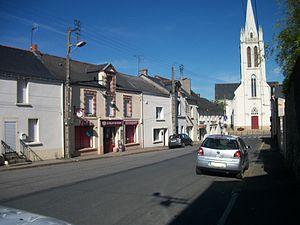
Saint-Mars
Saint-Mars-du-Désert [sɛ̃.maʁs.dy.dezɛʁ] est une commune française de l'Ouest de la France, située dans le département de la Loire-Atlantique, en région Pays de la Loire.